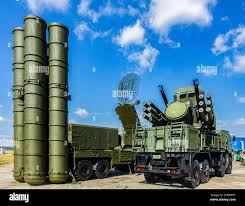
Label: Pantsir-S1